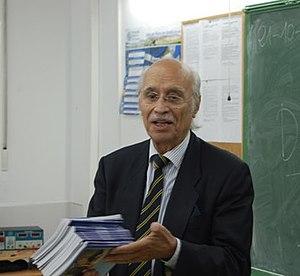
Antonio García-Trevijano Forte, né le 18 juillet 1927 à Alhama de Granada et mort le 28 février 2018 à Madrid, est un juriste, avocat, homme politique, critique d'art et penseur républicain espagnol.